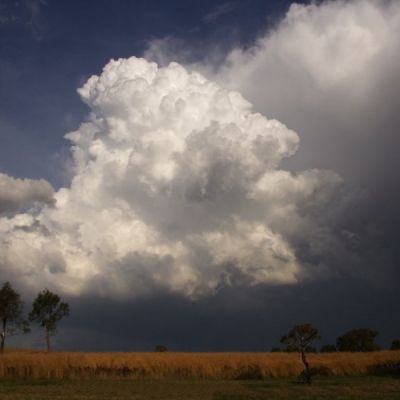
Cloud type: Cumulonimbus (Cb)